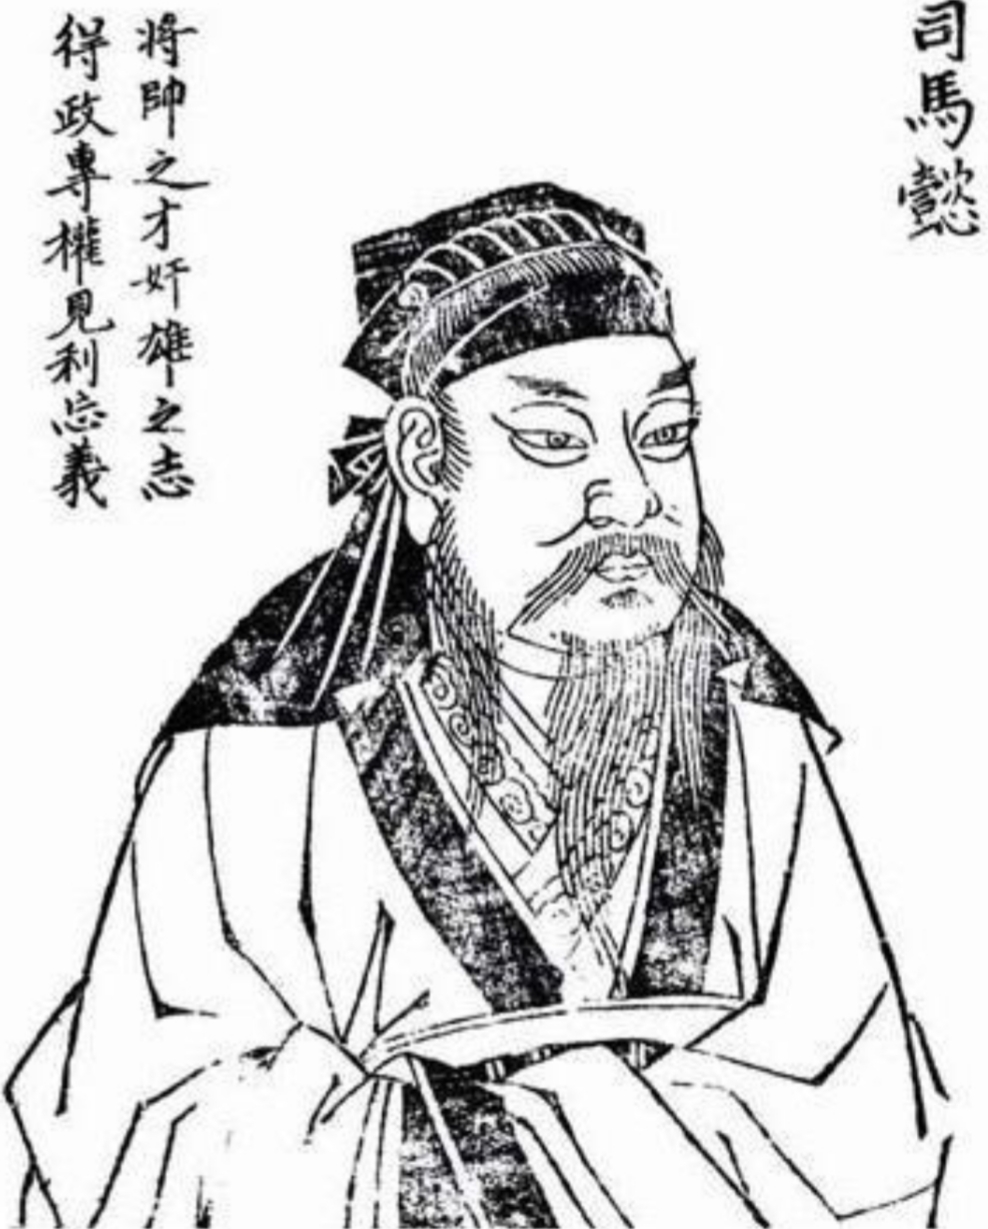
สุมาอี้

| name = สุมาอี้
| native_name = 司馬懿
| image = 魏·太傅 司馬懿.jpg
| image_size = 180px
| caption = ภาพวาดสุมาอี้ วาดในสมัยราชวงศ์หมิง
| office = ซันกง|มหาราชครู (太傅)
| term_start = 13 มีนาคม 239
| term_end = 7 กันยายน 251
| monarch = โจฮอง
| predecessor = จงฮิว
| successor = สุมาสู
| office1 = เจ้ากรมราชเลขาธิการ (錄尚書事)
| term_start1 = 22 มกราคม
| term_end1 = 13 มีนาคม 239
| monarch1 = โจฮอง
| successor1 = โจซอง
| office2 = กรมวัง (侍中)
| term_start2 = 22 มกราคม
| term_end2 = 13 มีนาคม 239
| monarch2 = โจฮอง
| term3 = (ไม่ทราบเดือน) 221–226
| monarch3 = โจผี
| office4 = ซันกง|มหาโยธิน (太尉)
| term_start4 = 13 กุมภาพันธ์ 235
| term_end4 = 13 มีนาคม 239
| monarch4 = โจยอย / โจฮอง
| predecessor4 = ฮัวหิม
| successor4 = หมันทอง
| office5 = ขุนพลใหญ่ (大將軍)
| term_start5 = 16 มีนาคม 230
| term_end5 = 13 กุมภาพันธ์ 235
| monarch5 = โจยอย
| predecessor5 = โจจิ๋น
| birth_date = 179
| birth_place = Wen County, Henan|Wen County, Henei Commandery
| death_place = Luoyang, Cao Wei
| resting_place = Mengjin County, Henan
| father = Sima Fang
| spouse = Zhang Chunhua
| relatives = unbulleted list|Sima Lang (brother)|Sima Fu (brother)|Sima Zhi (cousin)|
| occupation = Military general, politician, regent
| blank1 = Courtesy name
| data1 = Zhongda ()
| blank2 = Temple name
| data2 = Gaozu ()
| blank3 = Peerage
| data3 = Marquis of Wuyang ()
| module = Infobox royalty | embed=yes
 | posthumous name = Emperor Xuan ()

สุมาอี้ ตามสำเนียงฮกเกี้ยน หรือ ซือหม่าอี้ ตามสำเนียงกลาง (; ; ค.ศ. 179-7 กันยายน 251) ชื่อรอง จ้งต๋า (仲達) เป็นเสนาบดี รัฐบุรุษ และเสนาธิการของวุยก๊ก ในช่วงยุคสามก๊ก และยังเป็นบรรพชนของราชวงศ์จิ้นตะวันตก เขาต้านทานการเดินทัพขึ้นเหนือของจูกัดเหลียง ซึ่งเป็นอัครมหาเสนาบดีของจ๊กก๊ก และยืนหยัดอย่างมั่นคงมาสี่ชั่วอายุคนตั้งแต่ยุคของ โจโฉ โจผี โจยอย และโจฮอง เขาก่อการรัฐประหารในอุบัติการณ์สุสานโกเบงเหลง|สุสานหลวงโกเบงเหลงและยึดอำนาจการปกครองของวุยก๊ก สุมาอี้เป็นพระอัยกา (ปู่) ของจักรพรรดิจิ้นอู่ (สุมาเอี๋ยน) จักรพรรดิผู้ก่อตั้งราชวงศ์จิ้น และเป็นบิดาของสุมาสู และสุมาเจียว เสนาบดีผู้มีอำนาจสองคนในช่วงปลายยุควุยก๊ก
==ประวัติและบทบาท==
เป็นชาวอำเภออุน เมืองเหอเน่ย (โห้ลาย) มณฑลเหอหนาน มีชื่อรองว่า จ้งต๋า มีลักษณะ แววตาแหลมเล็กคล้ายตาเหยี่ยว สุมาอี้เป็นคนเฉลียวฉลาด ชำนาญตำราพิชัยสงคราม ใจคอหนักแน่นแต่ก็เด็ดขาดในการตัดสินใจ กระทั่งมีผู้สนใจประวัติศาสตร์สามก๊ก ได้วิจารณ์ในทำนองเสียดสีไว้ว่า สุมาอี้คือ ""เจ้าสำนักด้านดำ"" คือ มีความชาด้านทำเพื่อประโยชน์ของตนได้เสมอ โดยไม่สนใจในเรื่องคุณธรรมศักดิ์ศรี และมีความใจดำอำมหิตพร้อม ๆ กัน ซึ่งเป็นอุปนิสัยของผู้มีอำนาจในประวัติศาสตร์ทุกยุคสมัย และได้รับอีกฉายาหนึ่งว่า ""งูแมวเซา"" มีคำวิจารณ์ว่าบุคคลที่ฉลาดที่สุดในสามก๊ก คือ ขงเบ้ง แต่บุคคลที่ทั้งฉลาดและน่ากลัวที่สุดในสามก๊ก คือ สุมาอี้หน้า 5, "ชัยชนะของงูแมวเซา". "ชักธงรบ" โดย กิเลน ประลองเชิง. ไทยรัฐปีที่ 68 ฉบับที่ 21638: วันพุธที่ 19 เมษายน พ.ศ. 2560 แรม 8 ค่ำ เดือน 5 ปีระกา
สุมาอี้เริ่มต้นจากการรับราชการตำแหน่งเล็กก่อนที่จะไต่เต้าไปสู่ตำแหน่งเสนาธิการและแม่ทัพ อย่างไรก็ตาม ความสุขุมลุ่มลึกของสุมาอี้นั้น ทำให้แม้แต่โจโฉยังไม่ไว้วางใจ และเคยเตือนบุคคลรอบข้างให้ระวังสุมาอี้ เมื่อโจโฉและโจผีสิ้นลง โจยอยได้ขึ้นครองราชย์ สุมาอี้ได้รับตำแหน่งแม่ทัพใหญ่ของวุยก๊ก โดยผลัดแพ้ผลัดชนะกับขงเบ้งอยู่หลายครั้ง ทั้งคู่ต่างเกรงขามฝีมือของกันและกัน สุมาอี้เกือบตายด้วยวงล้อมไฟของขงเบ้งครั้งนึง แต่รอดมาได้ด้วยฝน ขณะที่ขงเบ้งก็เกือบตายเมื่อพลาดท่าที่จุดยุทธศาสตร์เกเต๋ง แต่อาศัยการเล่นพิณบนกำแพงเมืองแล้วเปิดประตูเมือง ทำให้สุมาอี้ระแวงแล้วไม่กล้าบุก
ในการรบครั้งสุดท้ายระหว่างขงเบ้งกับสุมาอี้ ขงเบ้งต้องการเสร็จศึกโดยเร็วเพราะมีแม่ทัพเก่ง ๆ เยอะ แต่มีเสบียงน้อย ในขณะที่สุมาอี้นั้นมีเสบียงมากมาย ดังนั้นจึงไม่ยอมออกมารบ ขงเบ้งได้ส่งคนท้าทายสุมาอี้หลายต่อหลายครั้ง ถึงขนาดส่งเสื้อผ้าสตรีเยาะเย้ยแต่สุมาอี้ก็ไม่ยอมออกมา ดังคำที่สุมาอี้ทักไว้ แต่หลังจากขงเบ้งได้รู้ว่าตนกำลังจะสิ้นบุญจึงทำพีธีต่อชะตาเป็นเวลา 7 วันโดยไม่ให้กองทัพเคลื่อนไหว สุมาอี้ได้ตรวจดูชะตาบนดวงดาวพบว่ากำลังจะเกิดอะไรขึ้นกับขงเบ้งและเห็นว่ากองทัพจ๊กก๊กไม่ยอมออกมาจากค่ายจึงแน่ใจว่าขงเบ้งกำลังป่วยจึงฉวยโอกาสสั่งให้กองทัพบุกโจมตีค่ายของจ๊กก๊ก ทำให้อุยเอี๋ยนรีบเข้ามารายงานกับขงเบ้งทำให้เทียนต่อชะตาดับจนพิธีต่อชะตาของขงเบ้งต้องล่มไป แต่ขงเบ้งสั่งอุยเอี๋ยนนำกองทัพไปตีโต้กลับขับไล่กองทัพของสุมาอี้ไปจนถึงหน้าค่ายจนทำให้สุมาอี้คิดว่าขงเบ้งไม่ได้ป่วยจึงได้แต่อยู่ในค่ายและไม่ยอมให้ออกจากค่ายตามเดิม จนกระทั่งสุมาอี้ก็ได้รับรู้ข่าวว่าขงเบ้งล้มป่วยตายแล้วและกองทัพจ๊กก๊กได้ถอยทัพกลับเสฉวนจึงรีบนำกองทัพบุกไล่ตีตลบหลังกองทัพจ๊กก๊ก แต่สุมาอี้ได้เจอกับขงเบ้งที่นั่งบนรถนำกองทัพจ๊กก๊กมาตั้งรับจึงตกใจและคิดว่าได้ถูกเล่ห์กลของขงเบ้งหลอกให้ออกจากค่ายจึงรีบถอยทัพกลับค่ายทันที ต่อมาภายหลังก็ได้รับรู้จากชาวบ้านว่าขงเบ้งได้ตายแล้วจริง ๆ และที่สุมาอี้เห็นก็เป็นหุ่นกระบอกไม้ที่กองทัพจ๊กก๊กได้นำมาแต่งชุดและนั่งบนรถนำทัพมาตั้งรับ แล้วหลังจากกองทัพสุมาอี้ถอยทัพกลับค่ายไปแล้ว กองทัพจ๊กก๊กก็ได้ถอยทัพไปได้ไกลจนถึงเสฉวน สุมาอี้ก็ได้รู้ว่าขงเบ้งได้รู้ล่วงหน้าก่อนว่าตนจะนำกองทัพตีตลบหลังกองทัพจ๊กก๊กที่กำลังถอยทัพหลังจากตนได้ตาย จึงได้ใช้กลอุบายใช้หุ่นไม้หลอกสุมาอี้ให้ถอยทัพกลับค่าย จนต้องทำให้สุมาอี้ต้องเอ่ยปากชมว่า ขงเบ้งนั้นเก่งจริง ๆ ขนาดตอนเป็นยังหลอกได้ แม้แต่ตอนตายยังหลอกอีก แต่ถึงอย่างไรแม้จะถูกขงเบ้งหลอกแต่สุมาอี้ก็ได้รับชัยชนะอย่างแท้จริงและไม่มีใครที่จะมีความเก่งเทียบเท่าและขัดขวางทางความทะเยอทะยานอย่างสุมาอี้ได้อีกแล้ว
ในปลายรัชสมัยโจยอย สุมาอี้ได้รับการเลื่อนยศและบรรดาศักดิ์ มีอำนาจควบคุมทั้งฝ่ายทหารและพลเรือน โจยอยนับถือเสมือนพระราชบิดา คนในตระกูลสุมารับราชการในชั้นสูงมากถึง 11 คน เมื่อสิ้นโจยอย โจฮองขึ้นครองราชย์แทน สุมาอี้ถูกตระกูลโจถอดออกจากตำแหน่งไปอยู่บ้านเฉย ๆ เพราะไม่ไว้ใจในความซื่อสัตย์ของสุมาอี้ แม้สุมาอี้จะถูกปลดเป็นเวลานานถึง 10 ปีแล้วแต่ก็ยังคงฝึกการต่อสู้และมีบารมีในกองทัพอยู่ โจซองก็ยังไม่ไว้ใจสุมาอี้อยู่จึงส่งคนไปจับตาดูแต่สุมาอี้ได้แกล้งป่วยอาการทรุดหนักทำให้โจซองตายใจไม่หวาดระแวงอะไร แต่ท้ายที่สุดก็ทำการรัฐประหารในเมืองลกเอี๋ยง โค่นอำนาจที่คุมกองทัพของตระกูลโจ ที่นำโดยโจซอง บุตรชายของอดีตแม่ทัพใหญ่โจจิ๋น หมดสิ้น และเป็นตระกูลสุมาที่ได้ขึ้นมาครองอำนาจแทน
สุมาอี้มีบุตรชาย 2 คน ที่ล้วนแต่มีความสามารถมาก เพราะสุมาอี้มักสั่งสอนและให้ติดตามทำศึกอยู่เสมอ ๆ คือ สุมาสู และสุมาเจียว ภายหลังจากสิ้น 3 คนนี้แล้ว สุมาเอี๋ยน บุตรชายของสุมาเจียว หลานปู่ของสุมาอี้ได้รวบรวมแผ่นดินเป็นหนึ่งเดียว และขึ้นครองราชย์เป็นเสวียนตี้ฮ่องเต้ ปฐมจักรพรรดิของราชวงศ์จิ้น เป็นอันสิ้นสุดยุคสามก๊ก และ ราชวงศ์ฮั่นสุมาอี้เสียชีวิตเมื่ออายุ 73 ปีที่เมืองลกเอี๋ยง ด้วยโรคชรา
== ครอบครัว ==
*พ่อแม่
**สุมาฮอง (149-219)
*ภรรยาและบุตรธิดา
**จาง ชุนหัว|จางชุนหัว (189-247)
***สุมาสู (208-255) ลูกชายคนแรก
***สุมาเจียว (211-265) ลูกชายคนที่สอง
***Princess Nanyang (南陽公主) ลูกสาวคนแรก
****แต่งงานกับ Xun Yi (荀霬) มีลูกชายสองคน
***Sima Gan, Prince of Pingyuan (平原王 司馬幹; 232–311) ลูกชายคนที่หก
**คุณหญิงฝู (伏夫人)
***:en:Sima_Liang|Sima Liang, Prince (Wencheng) of Ru'nan (汝南文成王 司馬亮; exec. 291) ลูกชายคนที่สาม
***สุมาเตี้ยม (227-283) ลูกชายคนที่สี่
***Sima Jing, Marquis of Qinghui (清惠侯 司馬京; 230–253) ลูกชายคนที่ห้า
***Sima Jun, Prince (Wu) of Fufeng (扶風武王 司馬駿; 232–286) ลูกชายคนที่เจ็ด
**คุณหญิงจาง (張夫人)
***Sima Rong, Prince (Xiao) of Liang (梁孝王 司馬肜; d. 302) ลูกชายคนที่แปด
**คุณหญิงปั๋ว (柏夫人)
***ซือหม่า หลุน|สุมาหลุน (?-301) ลูกชายคนที่เก้า
**ไม่ทราบ
***Princess Gaolu (高陸公主) ลูกสาวคนที่สอง
****แต่งงานกับเตาอี้
== ดูเพิ่ม ==
* ยุคสามก๊ก
* รายชื่อตัวละครในสามก๊ก
* จดหมายเหตุสามก๊ก
* สามก๊ก
* วุยก๊ก
==แหล่งข้อมูลอื่น==
* วิถีแห่งอำนาจสุมาอี้
หมวดหมู่:นายพลจากมณฑลเหอหนาน
หมวดหมู่:ขุนพลของวุยก๊ก
หมวดหมู่:ผู้สำเร็จราชการของวุยก๊ก
หมวดหมู่:ข้าราชการของโจโฉ
หมวดหมู่:กบฏสามครั้งในฉิวฉุน